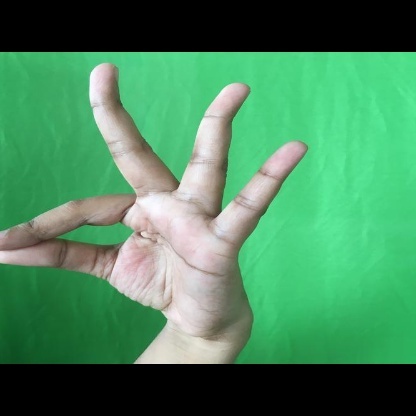
Mudra: Hamsasyam